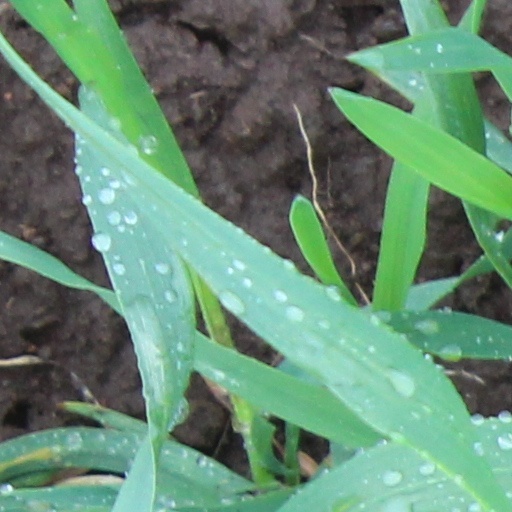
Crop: wheat